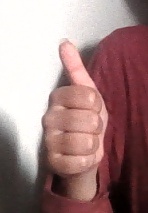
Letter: aleff